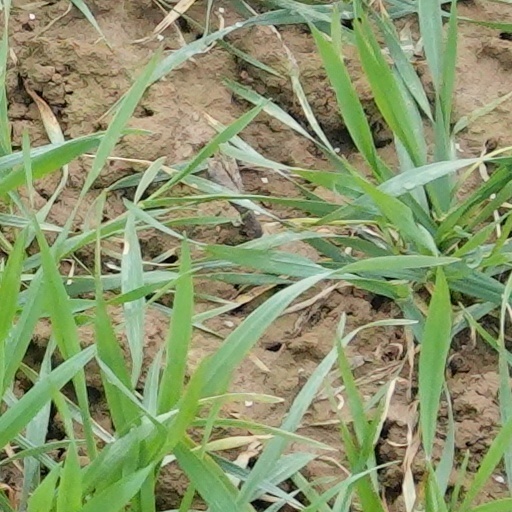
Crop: wheat